Marc Jurczyk

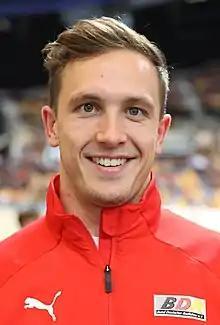
Marc Jurczyk (in

Marc Jurczyk (born 21 January 1996) is a German male track cyclist, representing Germany at international competitions. He competed at the 2016 UEC European Track Championships in the 1 km time trial event.